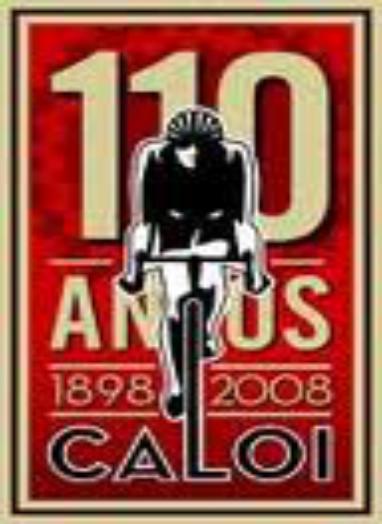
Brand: Caloi
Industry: Transportation